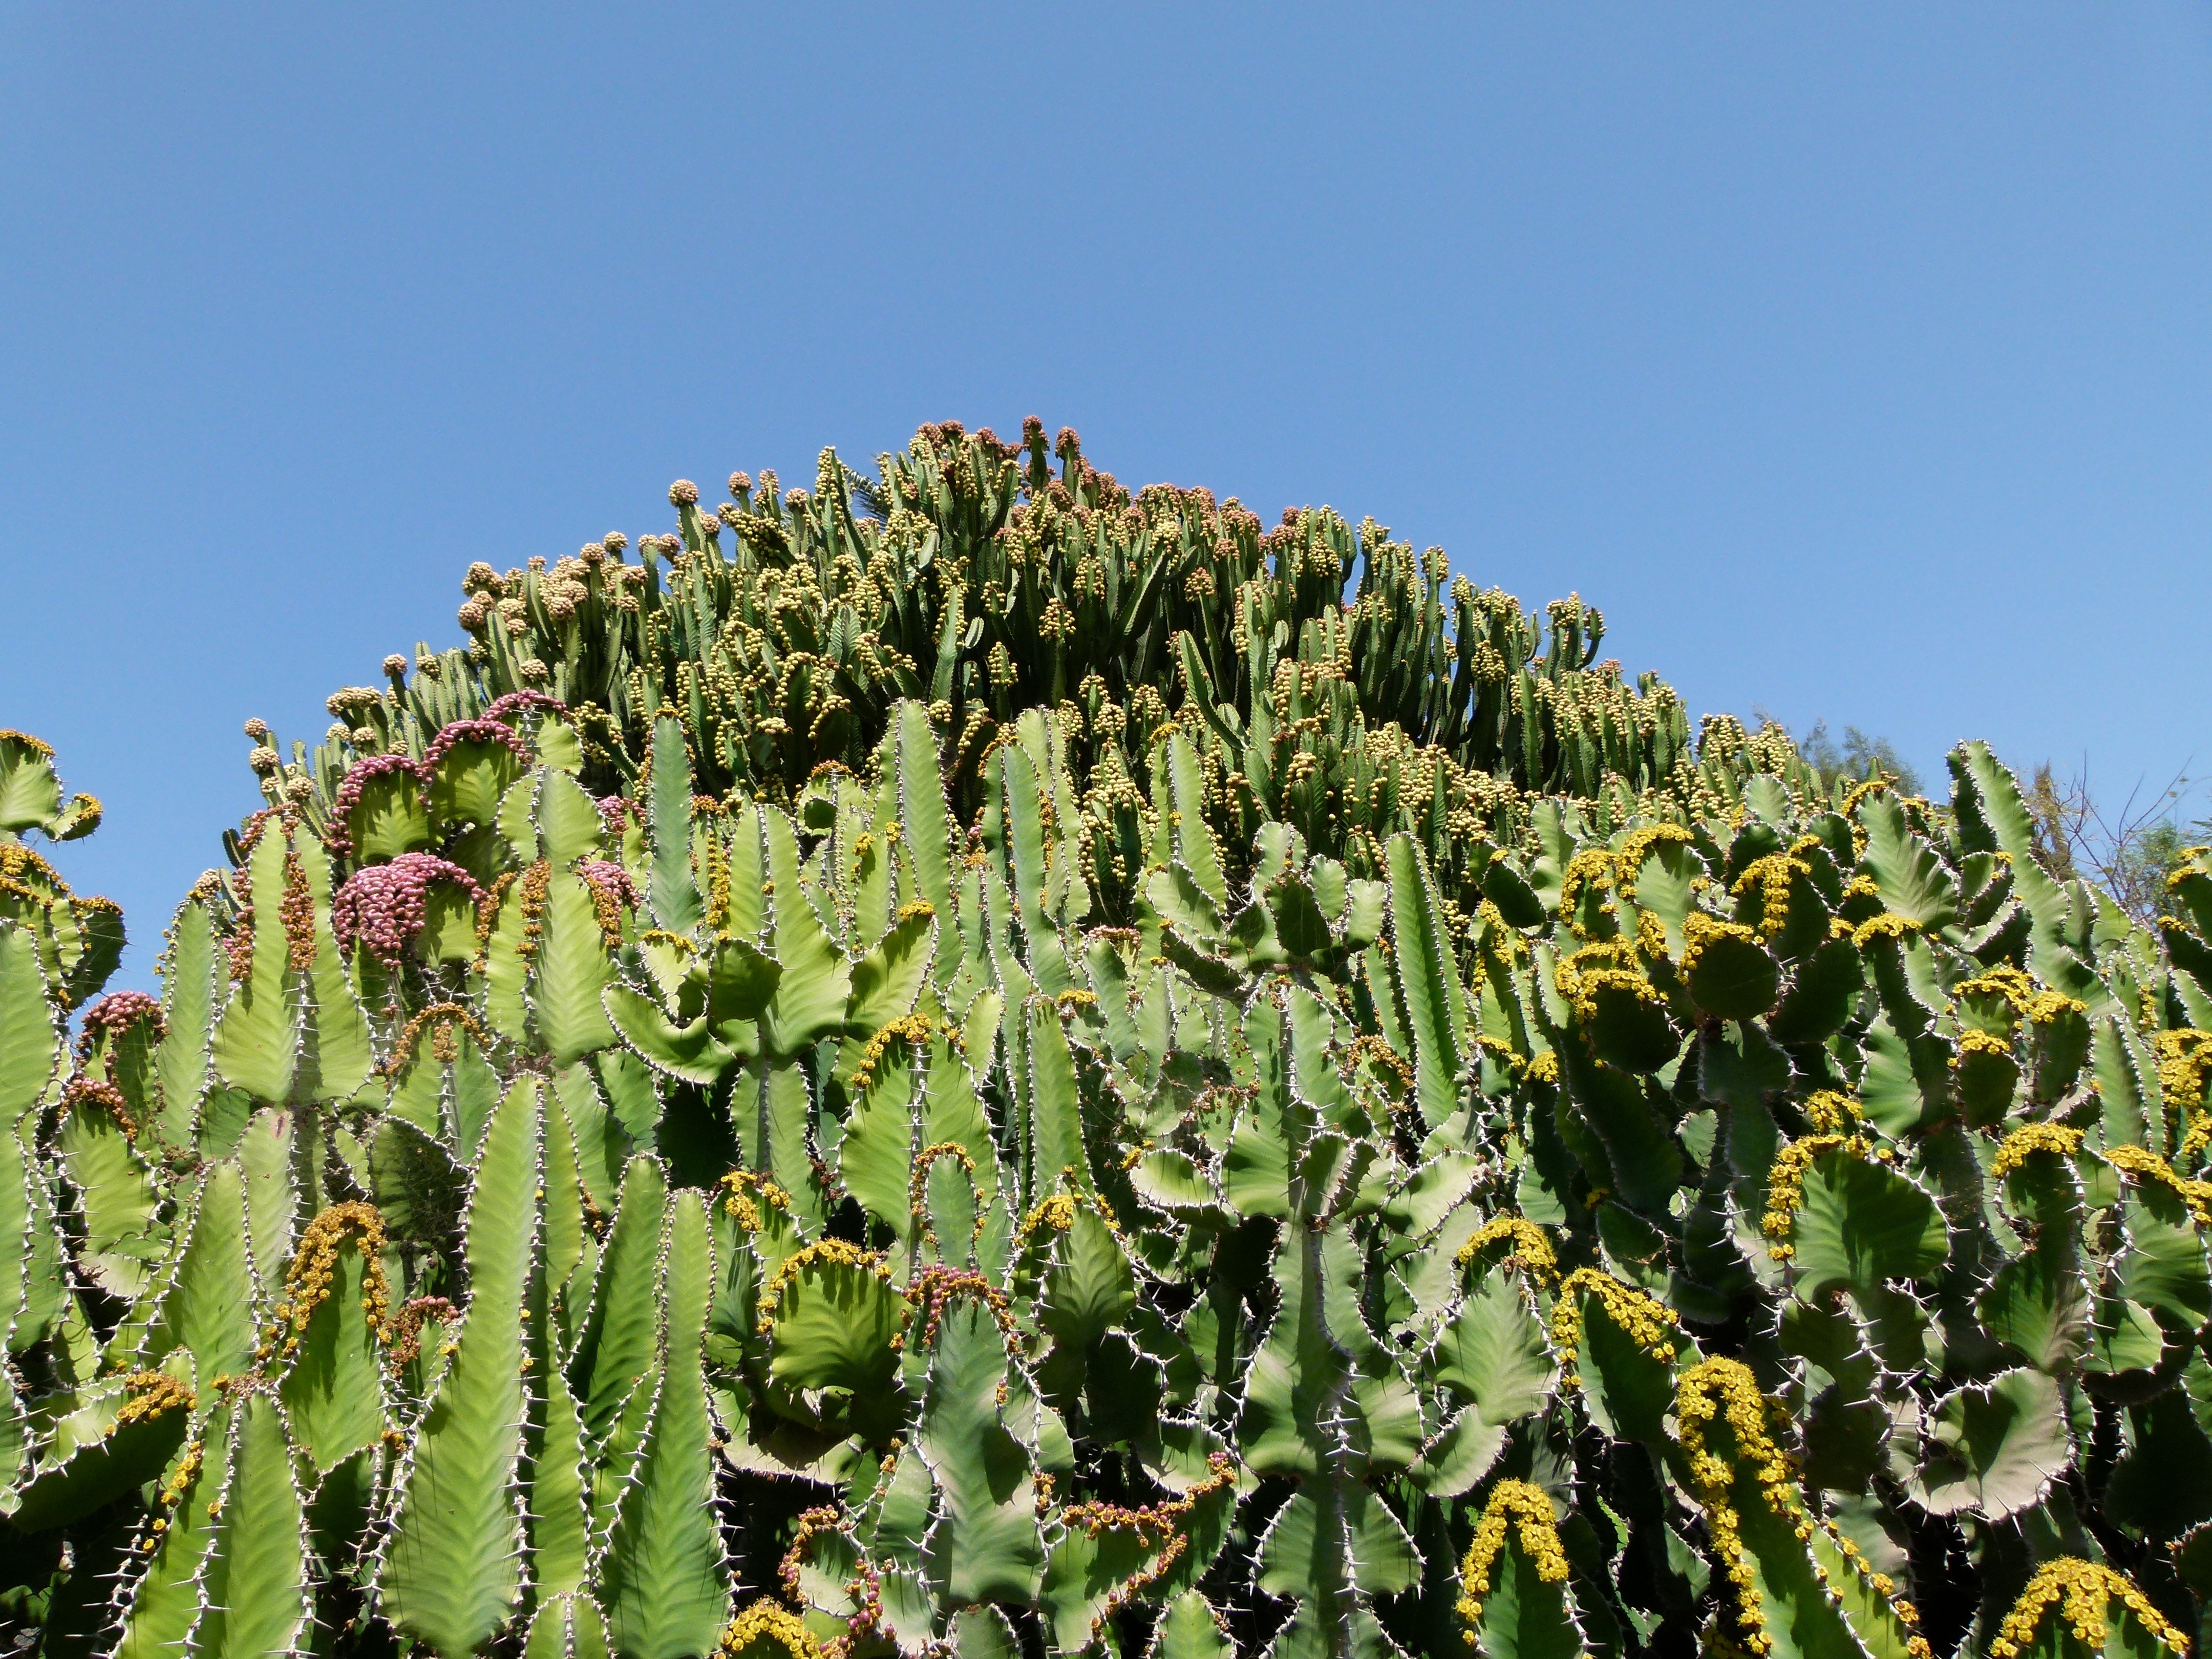
nature, cactus, plant, sky, field, countryside, flower, country, food, produce, crop, botany, agriculture, cacti, flora, plants, outside, clouds, shrub, needles, thorns, beautiful, flowering plant, prickly pear, land plant, nopal, barbary fig